Joker (playing card)

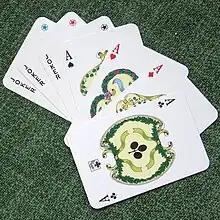
Three Jokers and four Aces by the Trefl Playing Card Company of Poland with its characteristic third blue Joker

In a standard deck in the US or Britain, there are usually two Jokers. In other countries, such as Germany, there are usually three Jokers in a pack. The Joker's use varies greatly. Many card games omit the cards entirely; as a result, Jokers are sometimes used as informal replacements for lost or damaged cards in a deck by simply noting the lost card's rank and suit on the Joker. Other games, such as a 25card variant of Euchre which uses the Joker as the highest trump, make it one of the most important in the game. Often, the Joker is a wild card, which allows it to represent other existing cards. The term "Joker's wild" originates from this practice. However, in Zwicker Jokers are higher value, matching and scoring cards while, in one variant, a normal suit card is the only one that is wild.